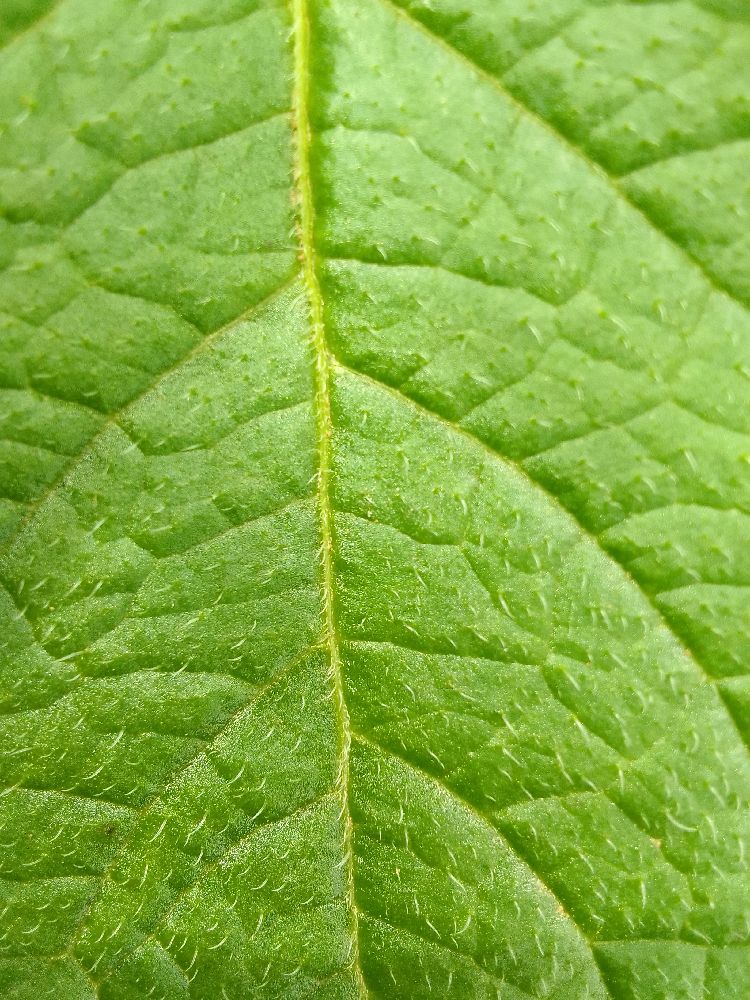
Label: Healthy